Suzuki LT125D

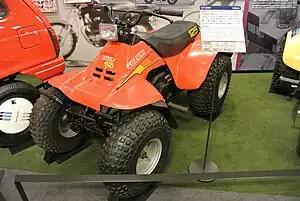
1983 Suzuki LT125D in the Suzuki History Museum.

The Suzuki LT125 Quadrunner (also known as the Suzuki QuadRunner 125) was an all-terrain vehicle produced by Suzuki and developed in Whanganui, New Zealand by Rod Coleman. When it was introduced alongside the ALT125 ATC in 1982, it was the first four-wheeled ATV on the market. It had a pull start (no electric starter at all) engine, which had a claimed power output of at 7,000 RPM. The power was transmitted to the wheels via a 5-speed semi-automatic transmission with reverse.